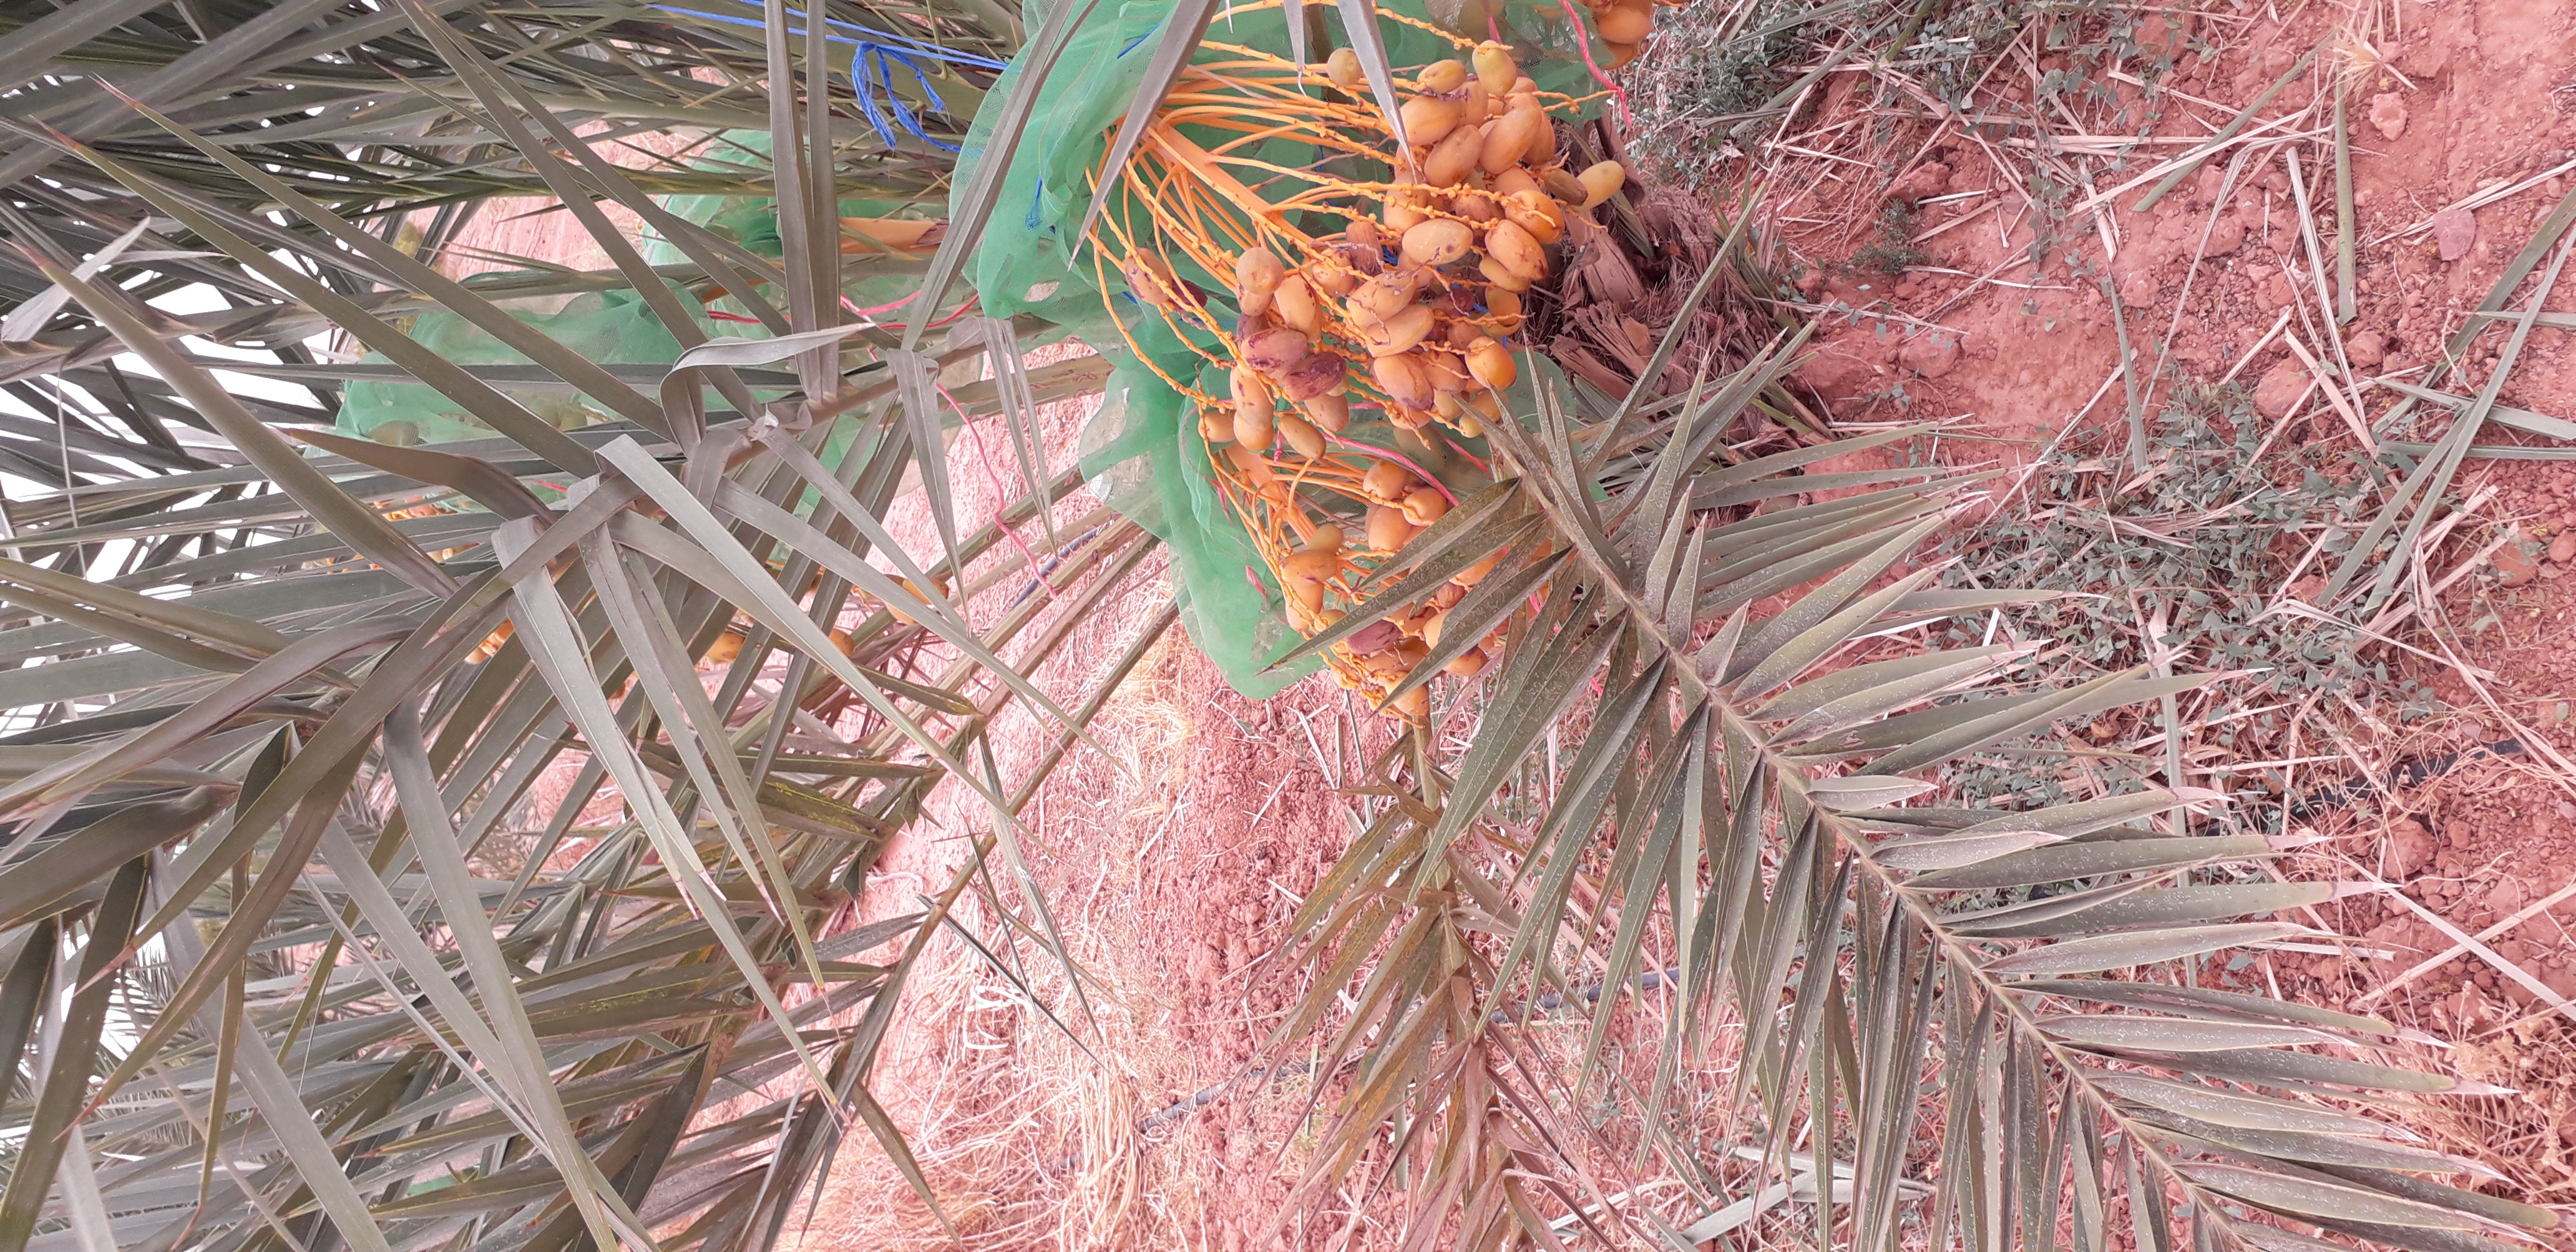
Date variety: Boumajhoul